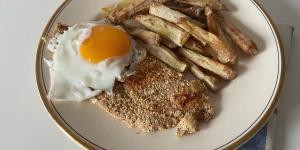
milanesa con papas fritas a caballo